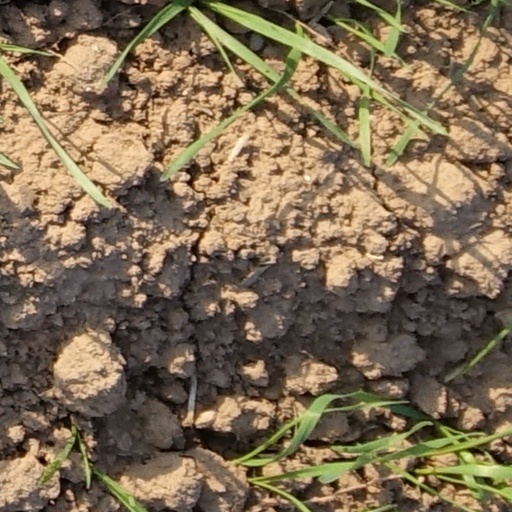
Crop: wheat